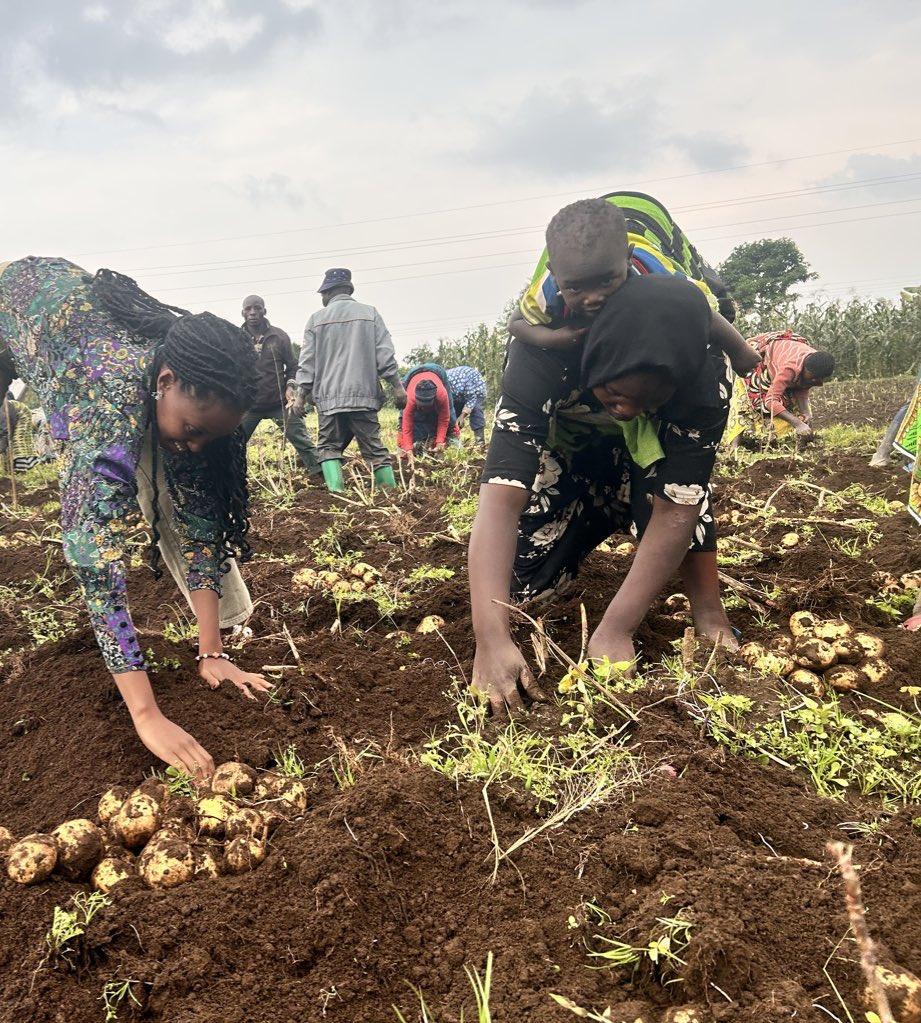
Wakulima wakiwa wameinama,wakiendelea kuvuna zao aina ya viazi mviringo kutoka katika udongo wenye rutuba, mazao haya huvunwa na kukusanywa pamoja na kusafirishwa hadi sokoni ili yaweze kuuzwa na kujipatia kipato.